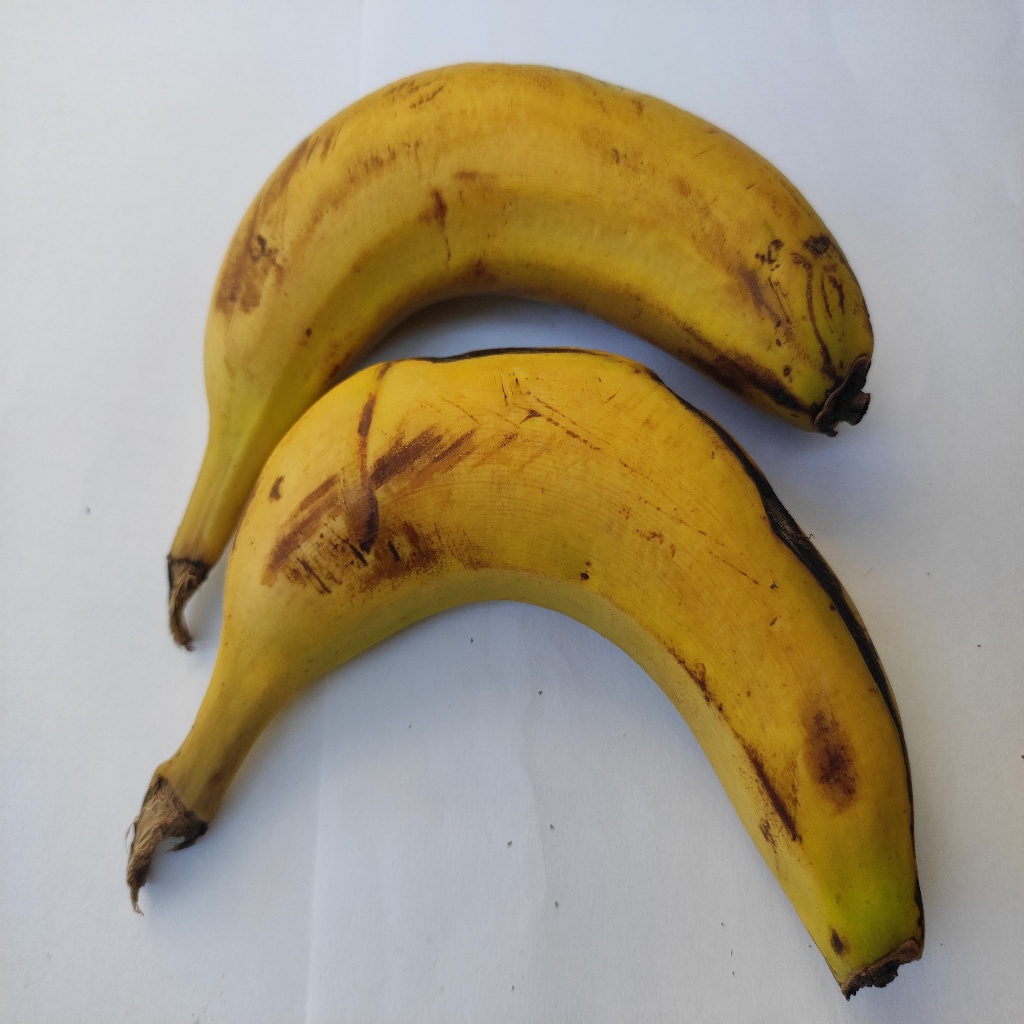
Crop: banana
Quality class: Class_B